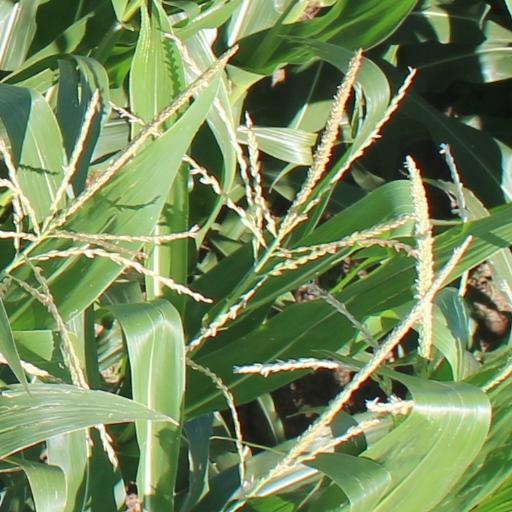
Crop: maize; corn